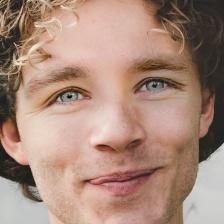
Label: faces